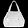
Label: Bag